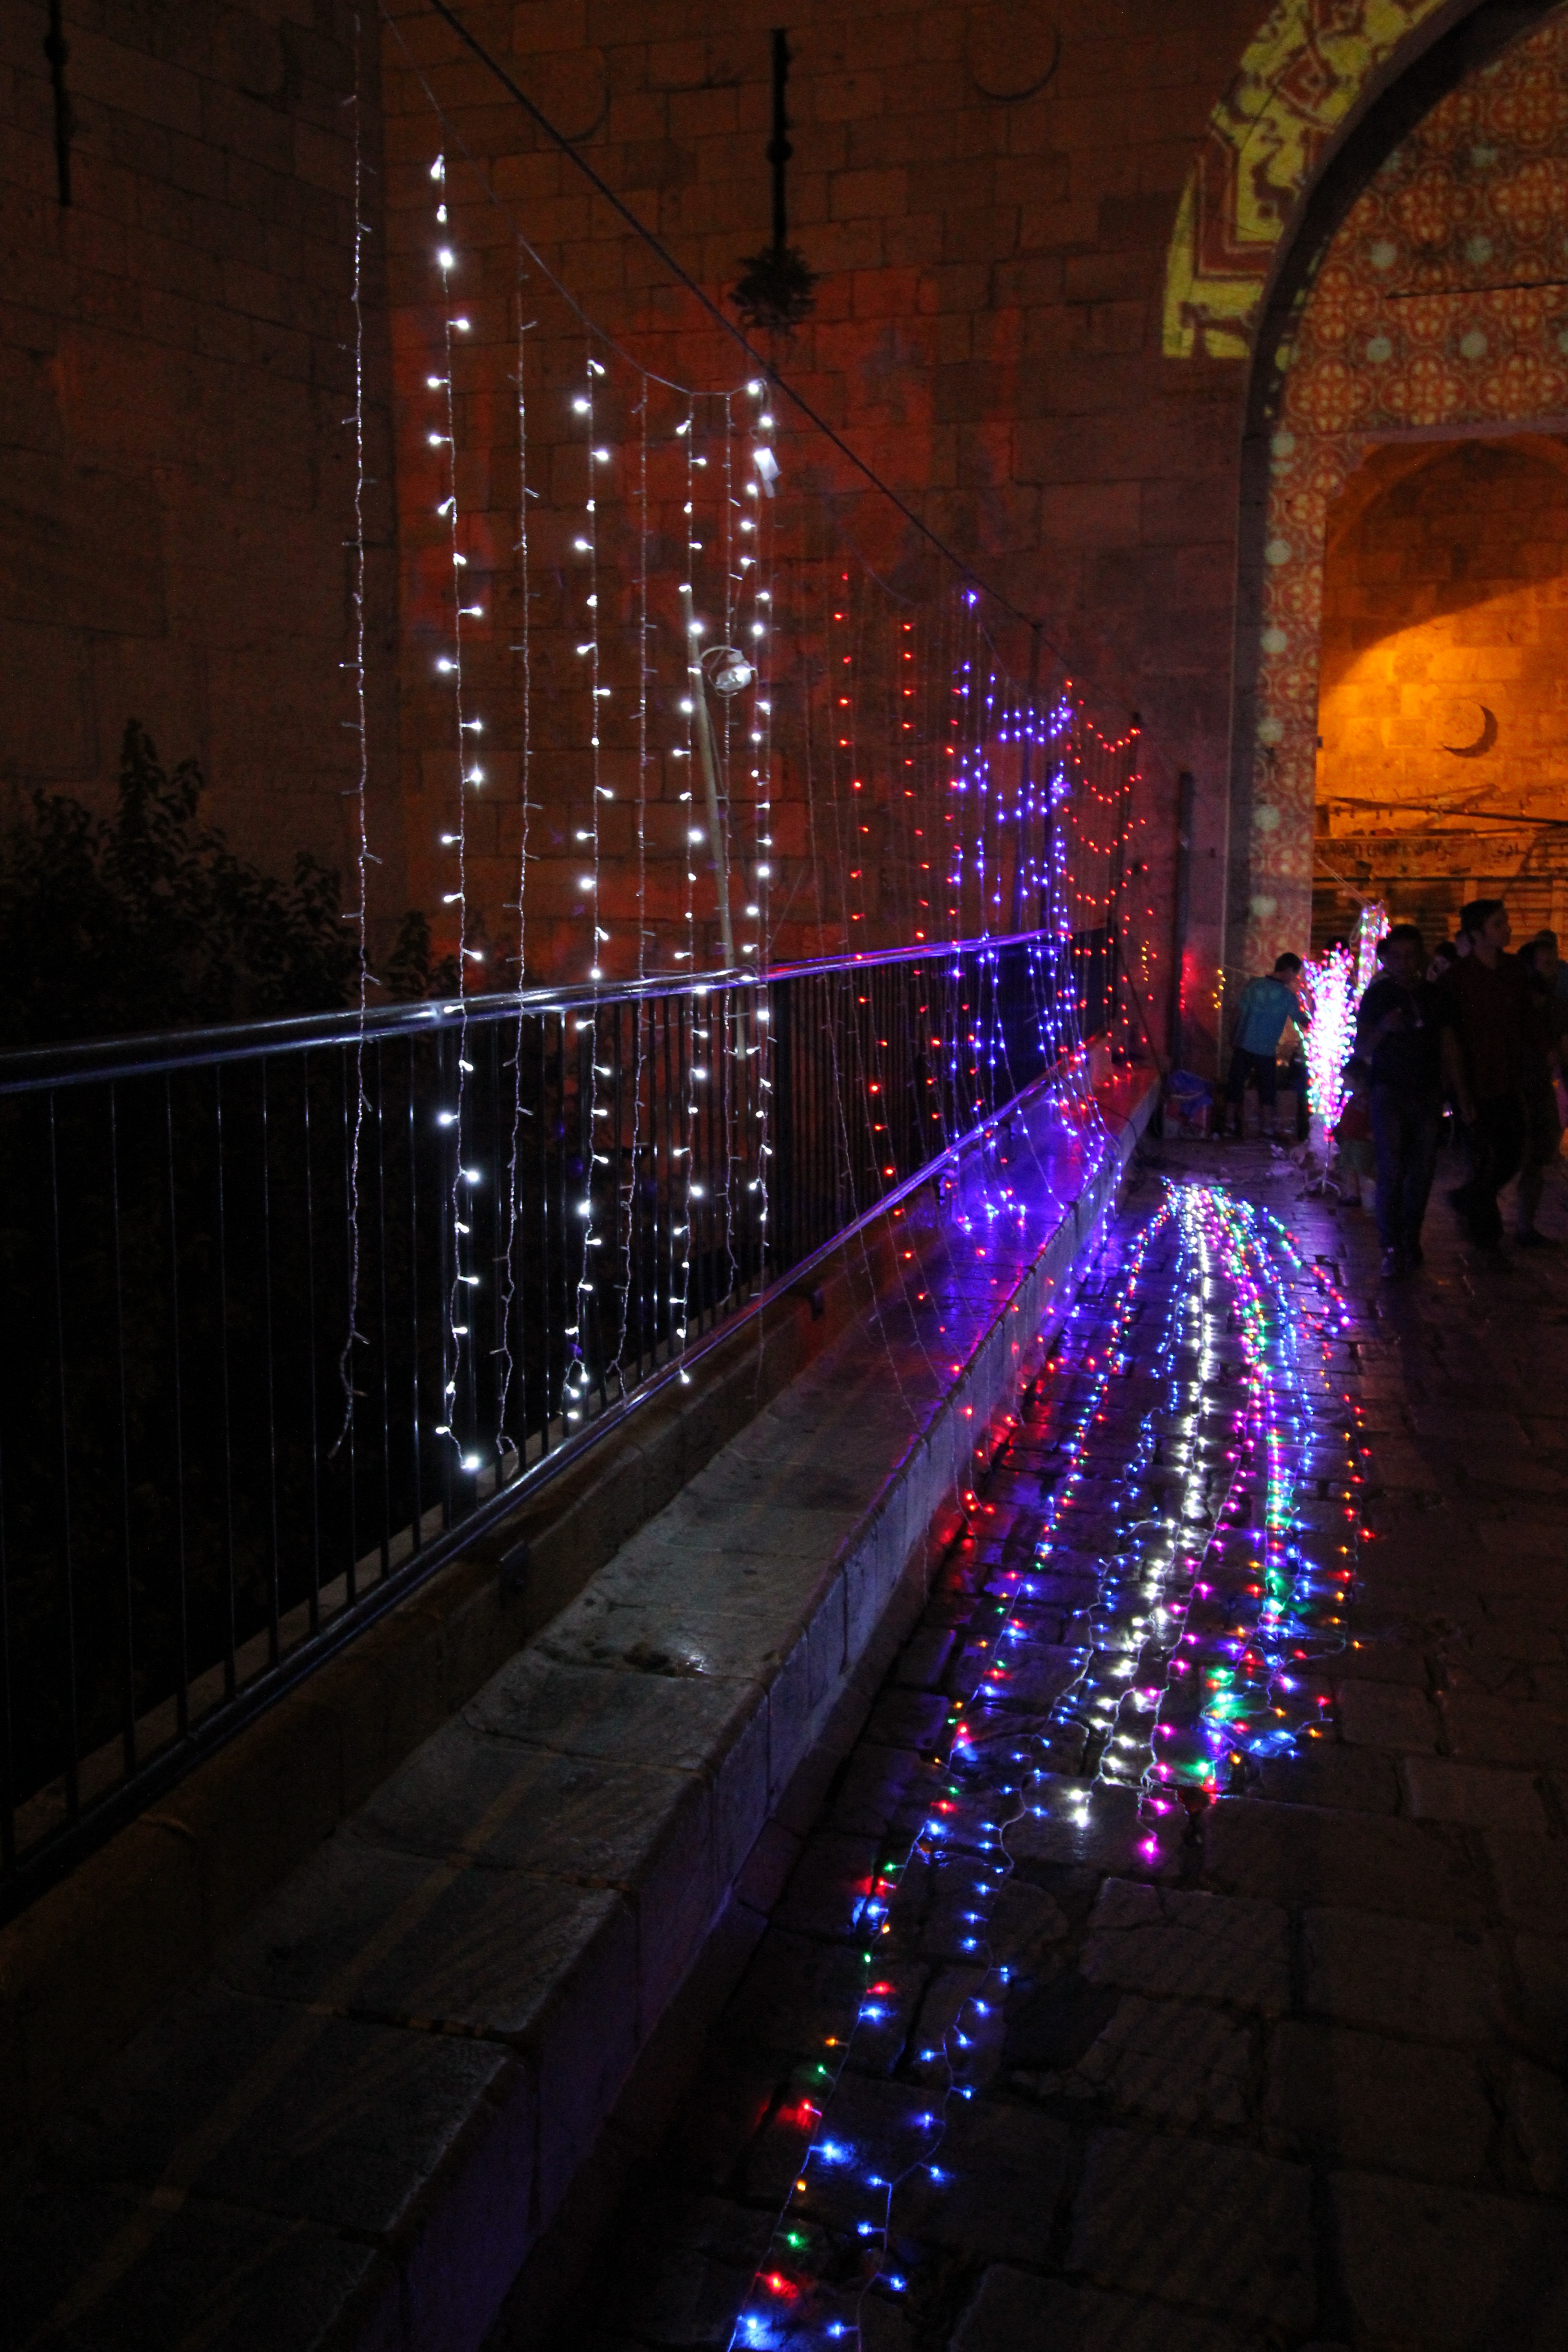
water, light, night, old, city, evening, red, tower, color, darkness, tourism, christmas, lighting, light show, christmas decoration, middle, jerusalem, israel, east, red light, christmas lights